IBM Selectric

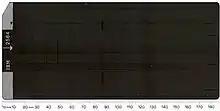
IBM Magnetic Card

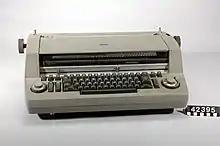
IBM Selectric Composer

In 1964 IBM introduced the "Magnetic Tape Selectric Typewriter" and in 1969, a "Magnetic Card Selectric Typewriter". These were sometimes referred to as the "MT/ST" and "MC/ST", respectively. The MC/ST was also available in a "communicating" version which could emulate an IBM 2741 terminal or run its native Correspondence Code. These featured electronically interfaced typing mechanisms and keyboards and a magnetic storage device (either tape in a cartridge, or a magnetic-coated card the same size as an 80-column punched card) for recording, editing, and replaying typed material at ca. 12–15 characters per second.